Intercontinental ballistic missile

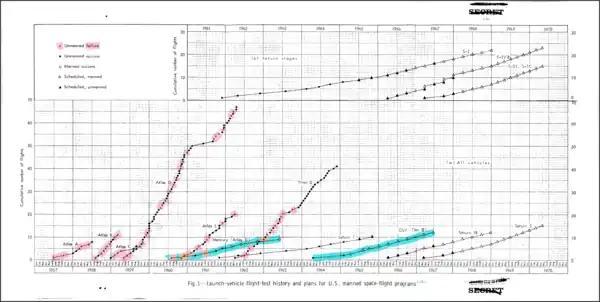
1965 graph of USAF Atlas and Titan ICBM launches, cumulative by month with failures highlighted (pink), showing how NASA's use of ICBM boosters for Projects Mercury and Gemini (blue) served as a visible demonstration of reliability at a time when failure rates had been substantial.

These early ICBMs also formed the basis of many space launch systems. Examples include R-7, Atlas, Redstone, Titan, and Proton, which was derived from the earlier ICBMs but never deployed as an ICBM. The Eisenhower administration supported the development of solid-fueled missiles such as the LGM-30 Minuteman, Polaris and Skybolt. Modern ICBMs tend to be smaller than their ancestors, due to increased accuracy and smaller and lighter warheads, and use solid fuels, making them less useful as orbital launch vehicles.